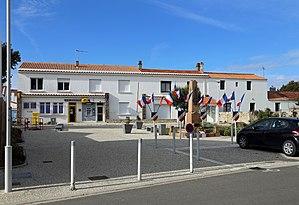
La Guérinière (Île de Noirmoutier, département de la Vendée, France): la Place de la Mairie, avec le bureau de poste, la mairie et le monument aux morts